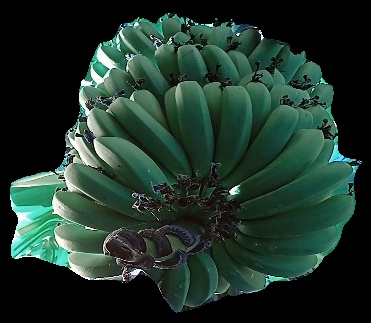
Variety: pachbale
Grade: grade1